History of British newspapers

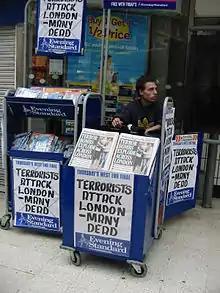
"Evening Standard" headlines on 7 July 2005

"The Daily Telegraph" was first published on 29 June 1855 and was owned by Arthur Sleigh, who transferred it to Joseph Levy the following year. Levy produced it as the first penny newspaper in London. His son, Edward Lawson soon became editor, a post he held until 1885. "The Daily Telegraph" became the organ of the middle class and could claim the largest circulation in the world in 1890. It held a consistent Liberal Party allegiance until opposing Gladstone's foreign policy in 1878 when it turned Unionist.